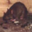
Label: mouse